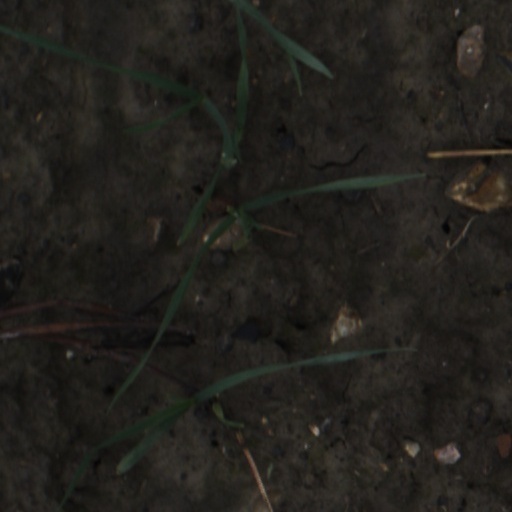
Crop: wheat